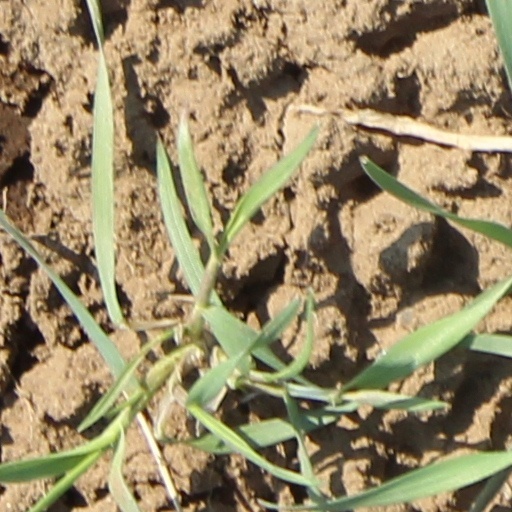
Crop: wheat